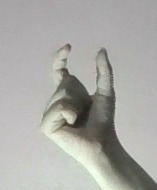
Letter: nun